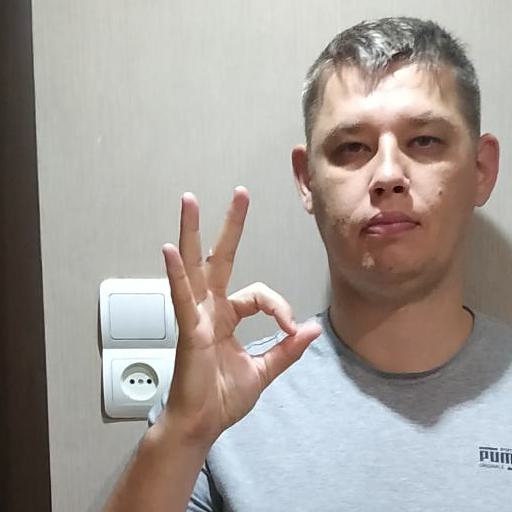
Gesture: ok